Mahalakshmi Iyer

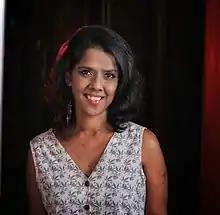

Mahalakshmi Iyer is an Indian playback singer, best known for her Hindi, Assamese and Tamil songs. She has sung in many other Indian languages as well, including Telugu, Marathi, Bengali, Odia, Gujarati and Kannada.